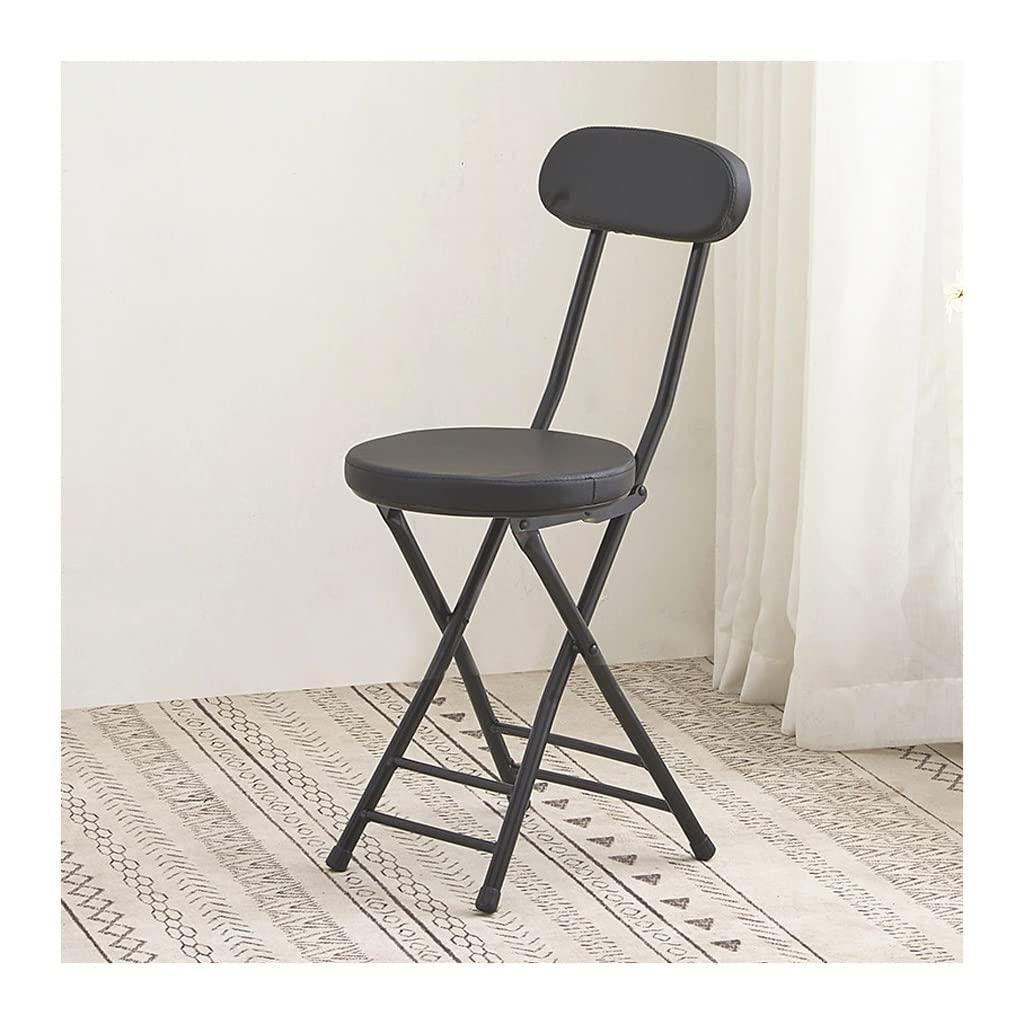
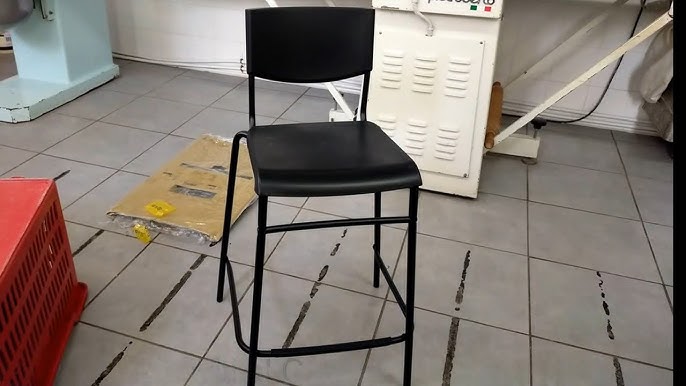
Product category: stool
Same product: no